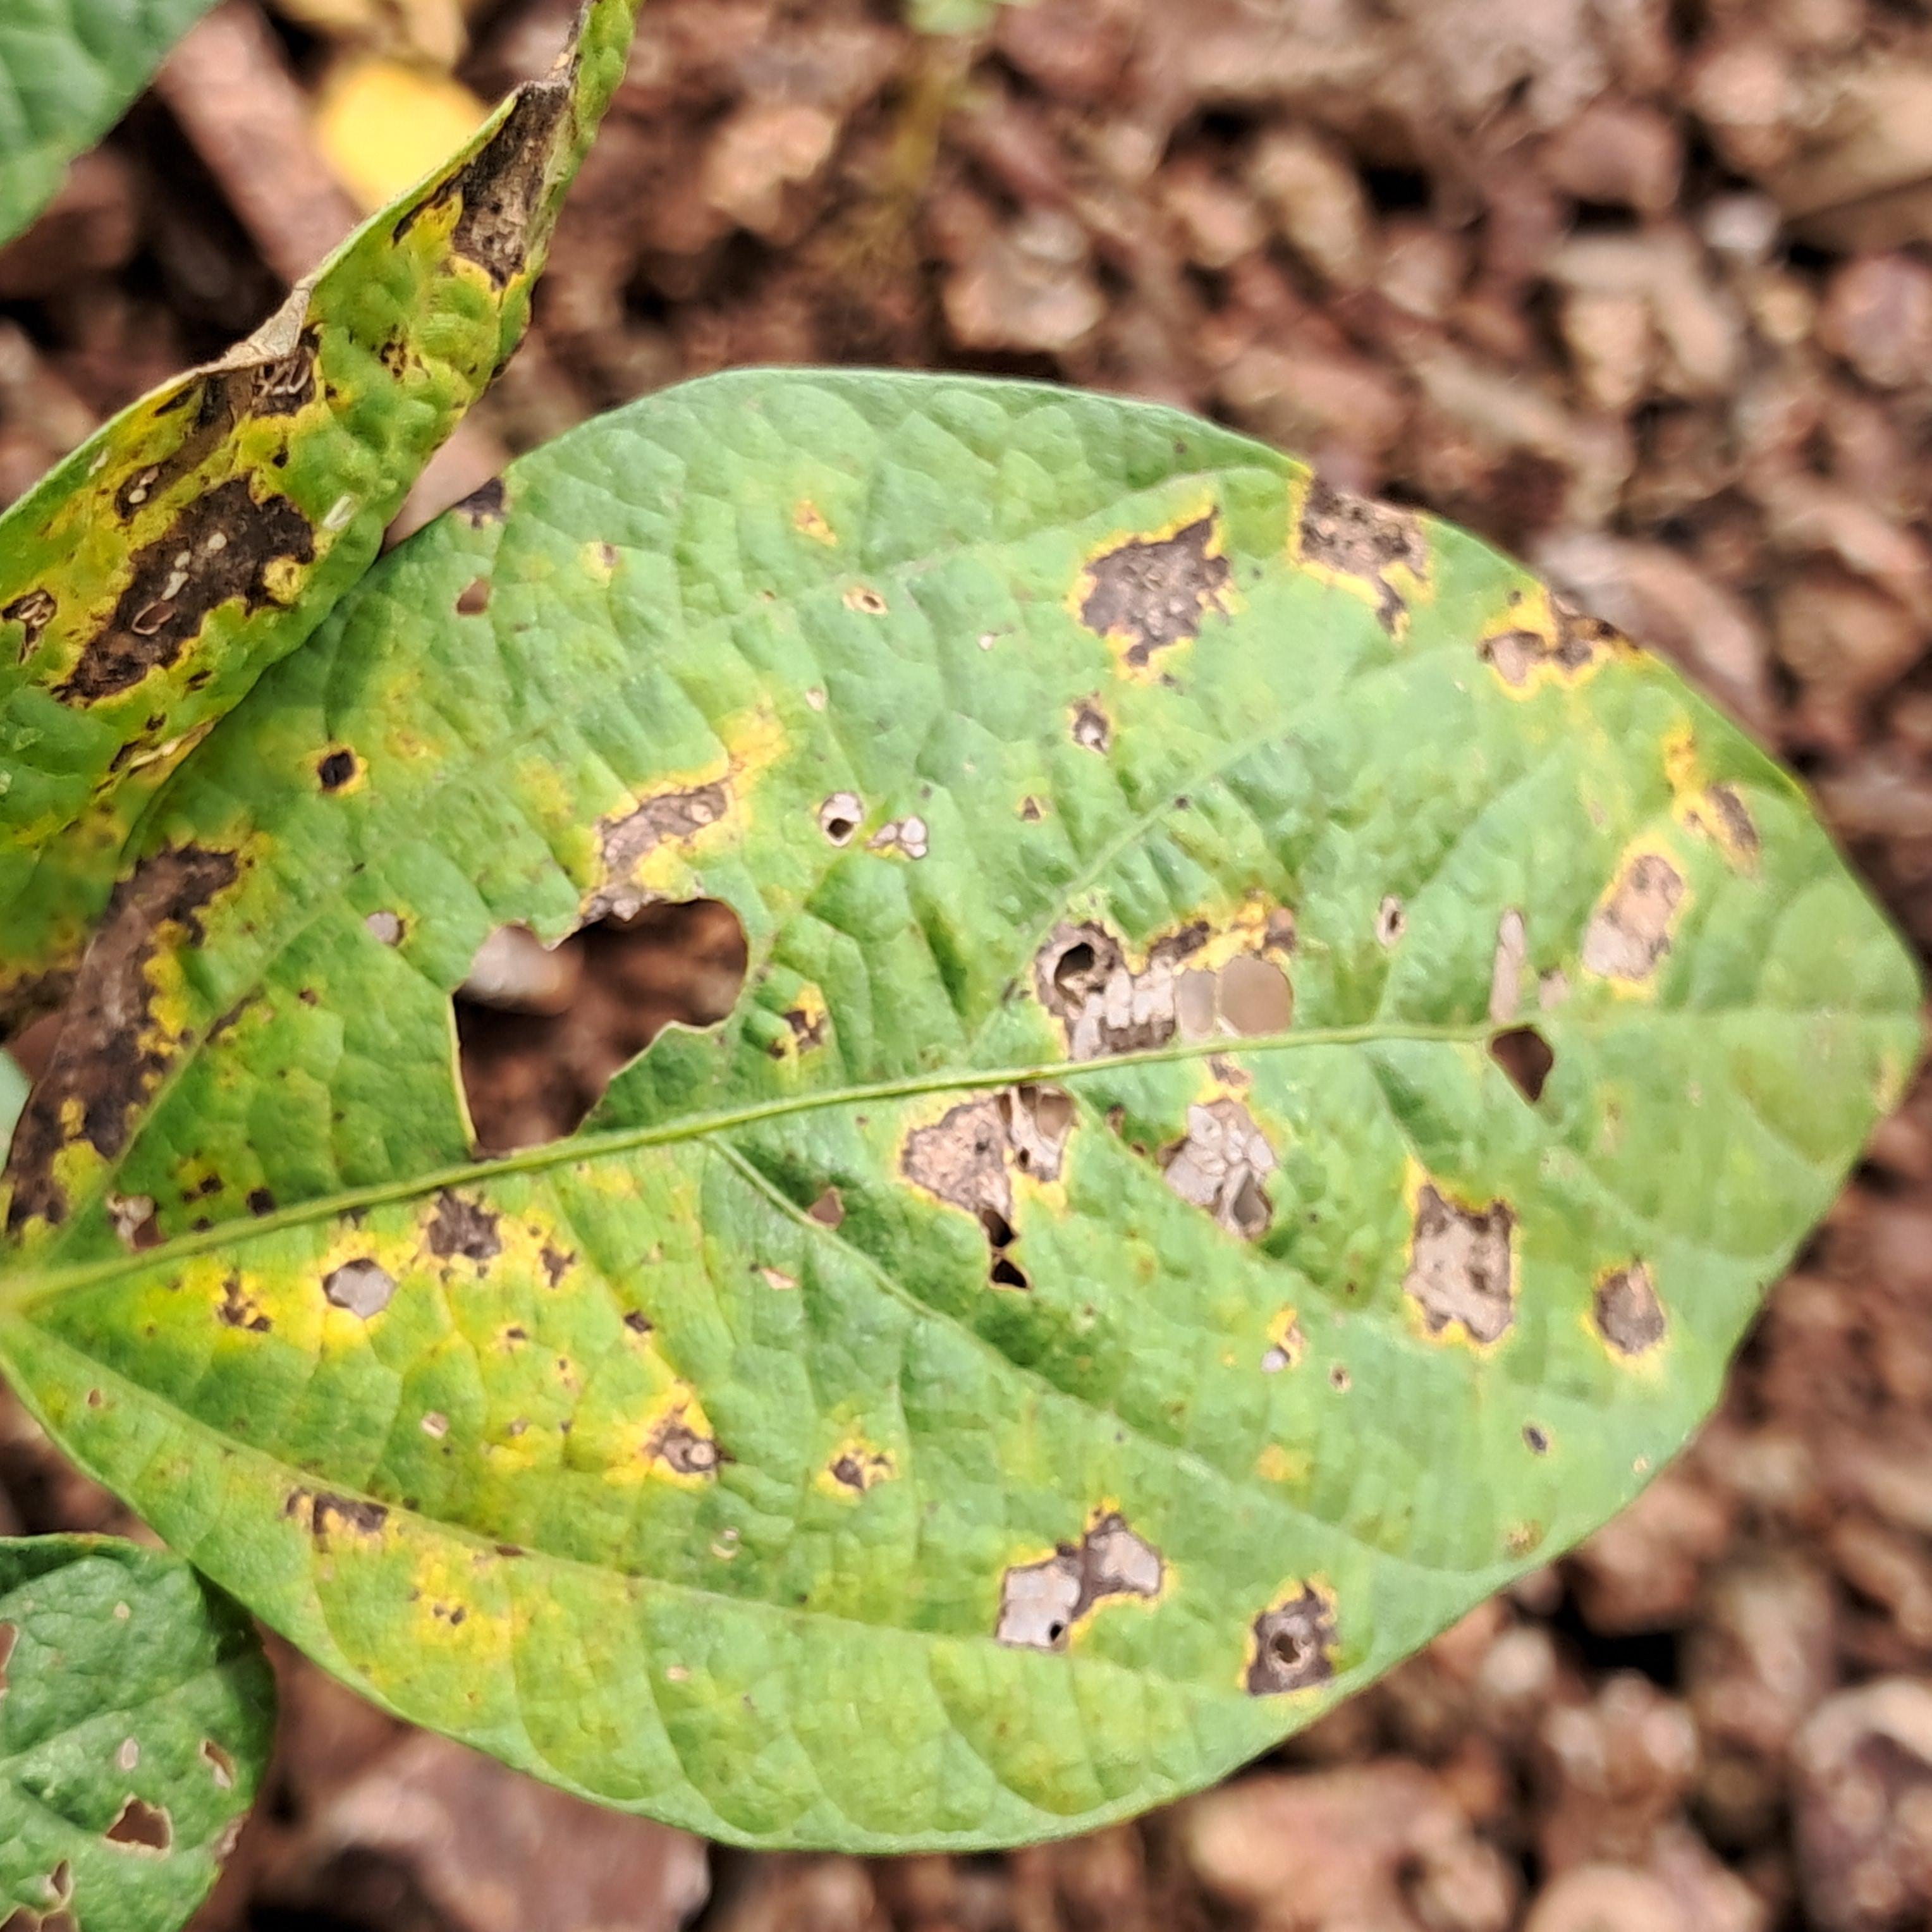
Label: Rust